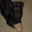
Label: dog